Air source heat pump

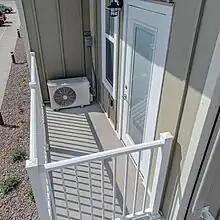
Heat pump on balcony of apartment

An air source heat pump (ASHP) is a heat pump that can absorb heat from air outside a building and release it inside; it uses the same vapor-compression refrigeration process and much the same equipment as an air conditioner, but in the opposite direction. ASHPs are the most common type of heat pump and, usually being smaller, tend to be used to heat individual houses or flats rather than blocks, districts or industrial processes.